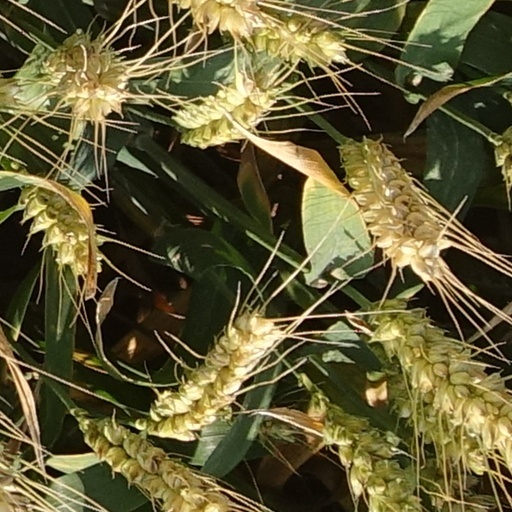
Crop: wheat